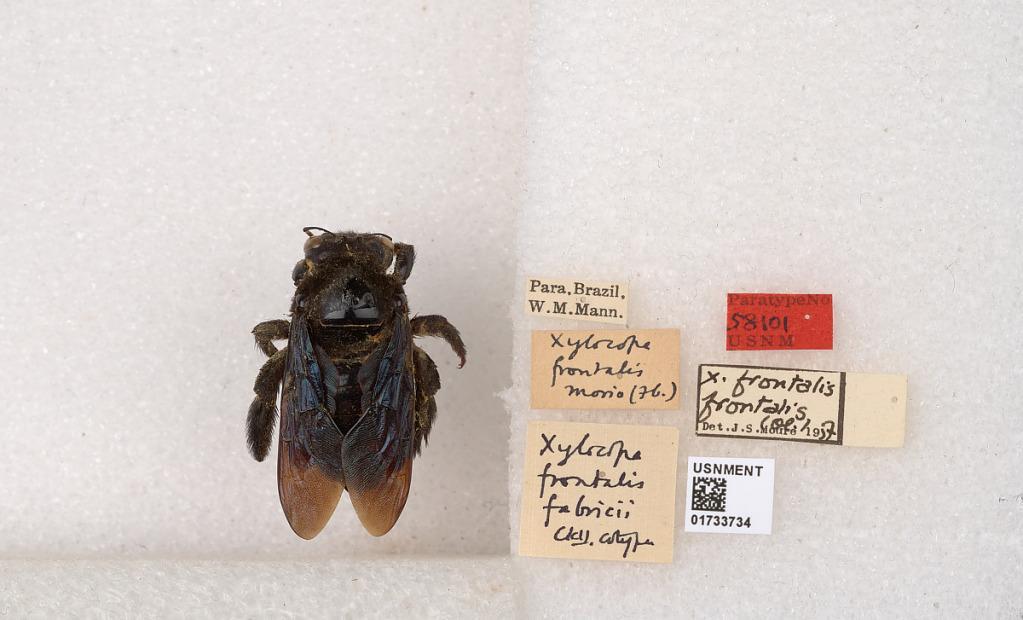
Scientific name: Xylocopa (Neoxylocopa) frontalis (Olivier)
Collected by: W. Mann
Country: Brazil
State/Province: Para
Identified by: Moure